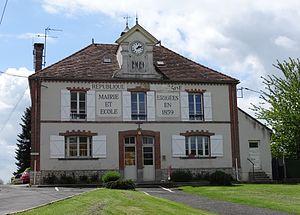
Mairie de Meigneux. (Seine-et-Marne, région Île-de-France).
Meigneux est une commune française située dans le département de Seine-et-Marne en région Île-de-France.